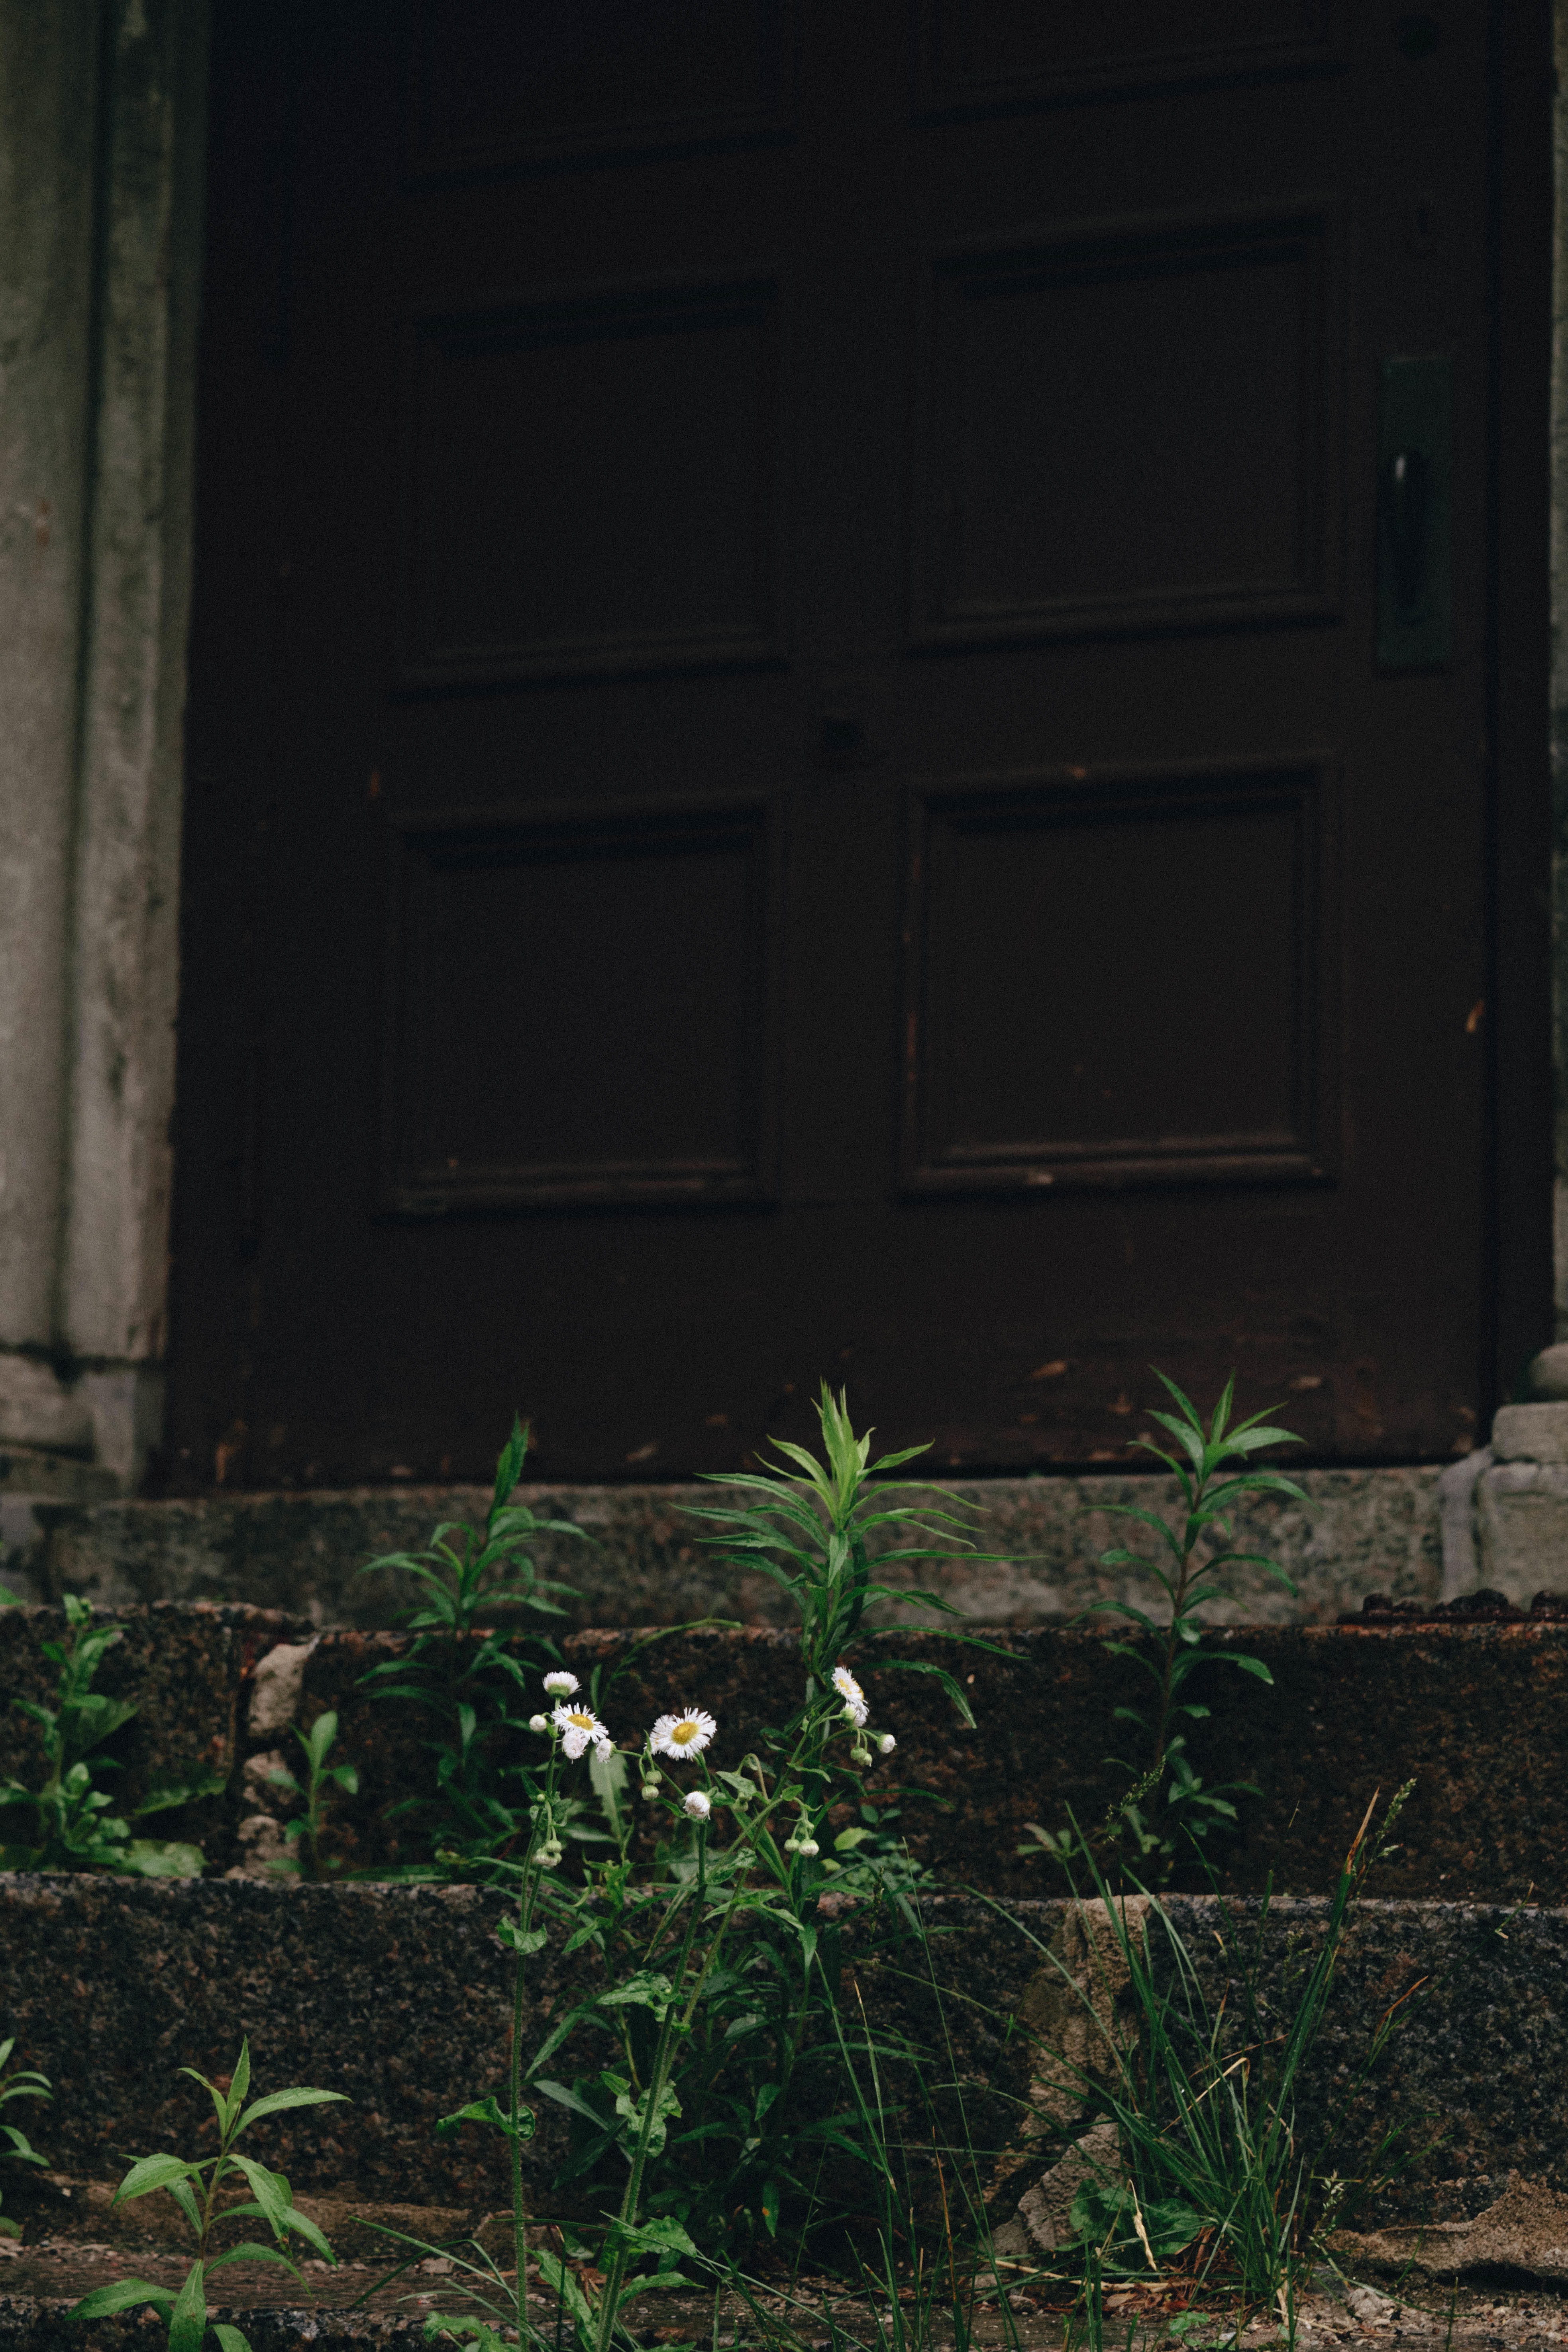
house, window, green, backyard, darkness, door, yard, outdoor structure